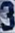
Number: 3